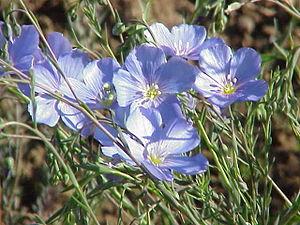
La famille des Linaceae est constituée de plantes dicotylédones ; elle comprend une petite centaine d'espèces réparties en 8 à 15 genres.